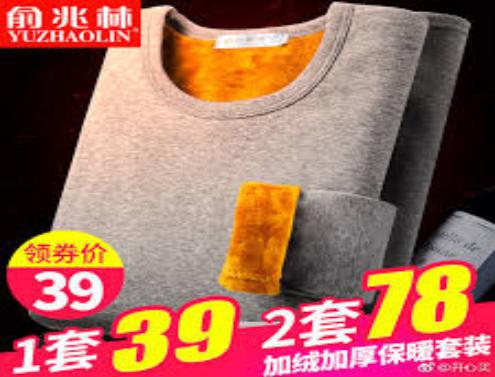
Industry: Clothes